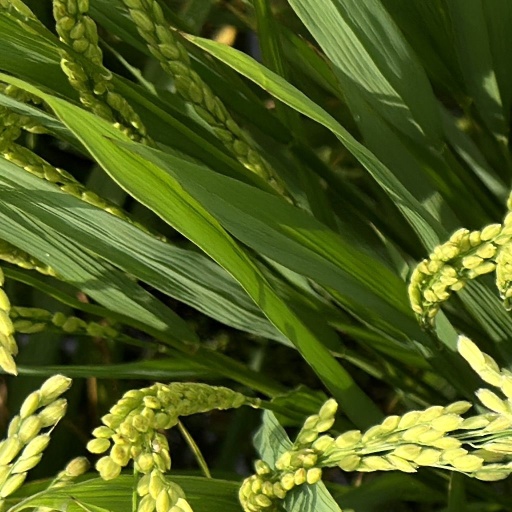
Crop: rice